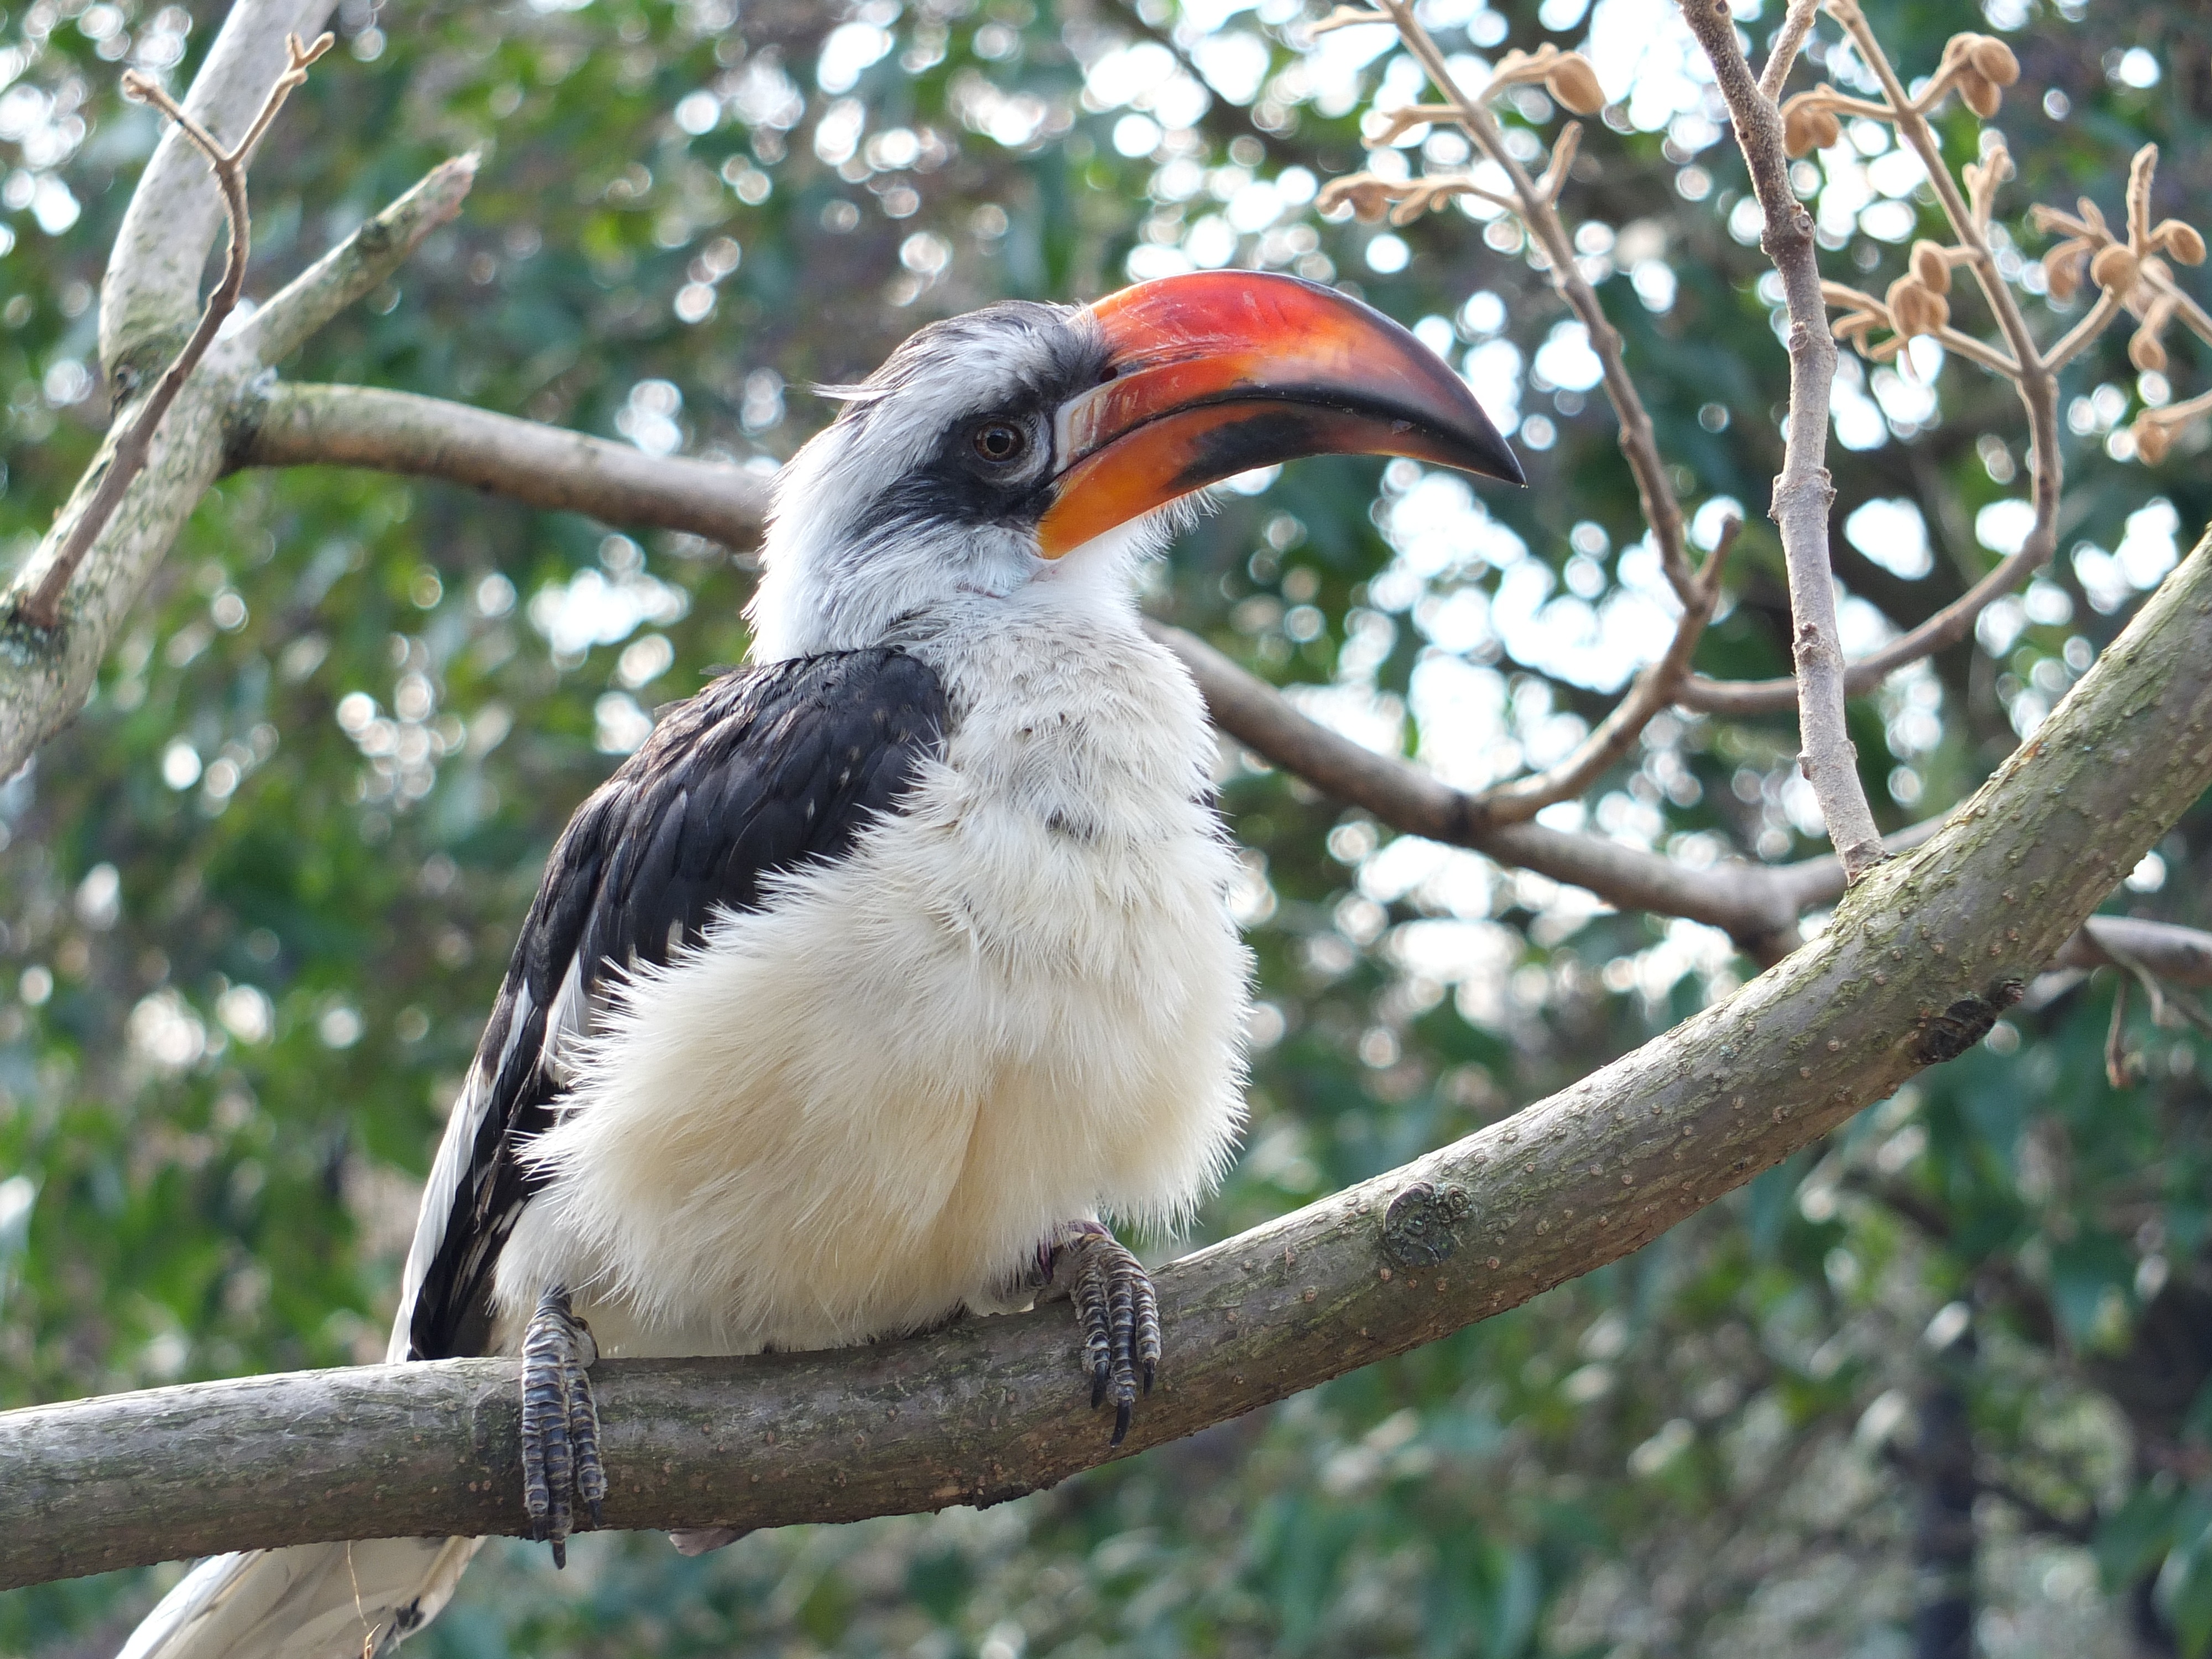
nature, branch, bird, animal, wildlife, zoo, beak, fauna, vertebrate, hornbill, coraciiformes, perching bird, piciformes